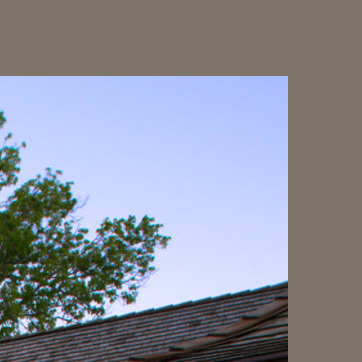
Material: sky